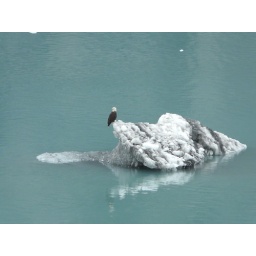
This is in Glacier Bay. The milkiness of the water is caused by the rock silt coming from the glaciers.